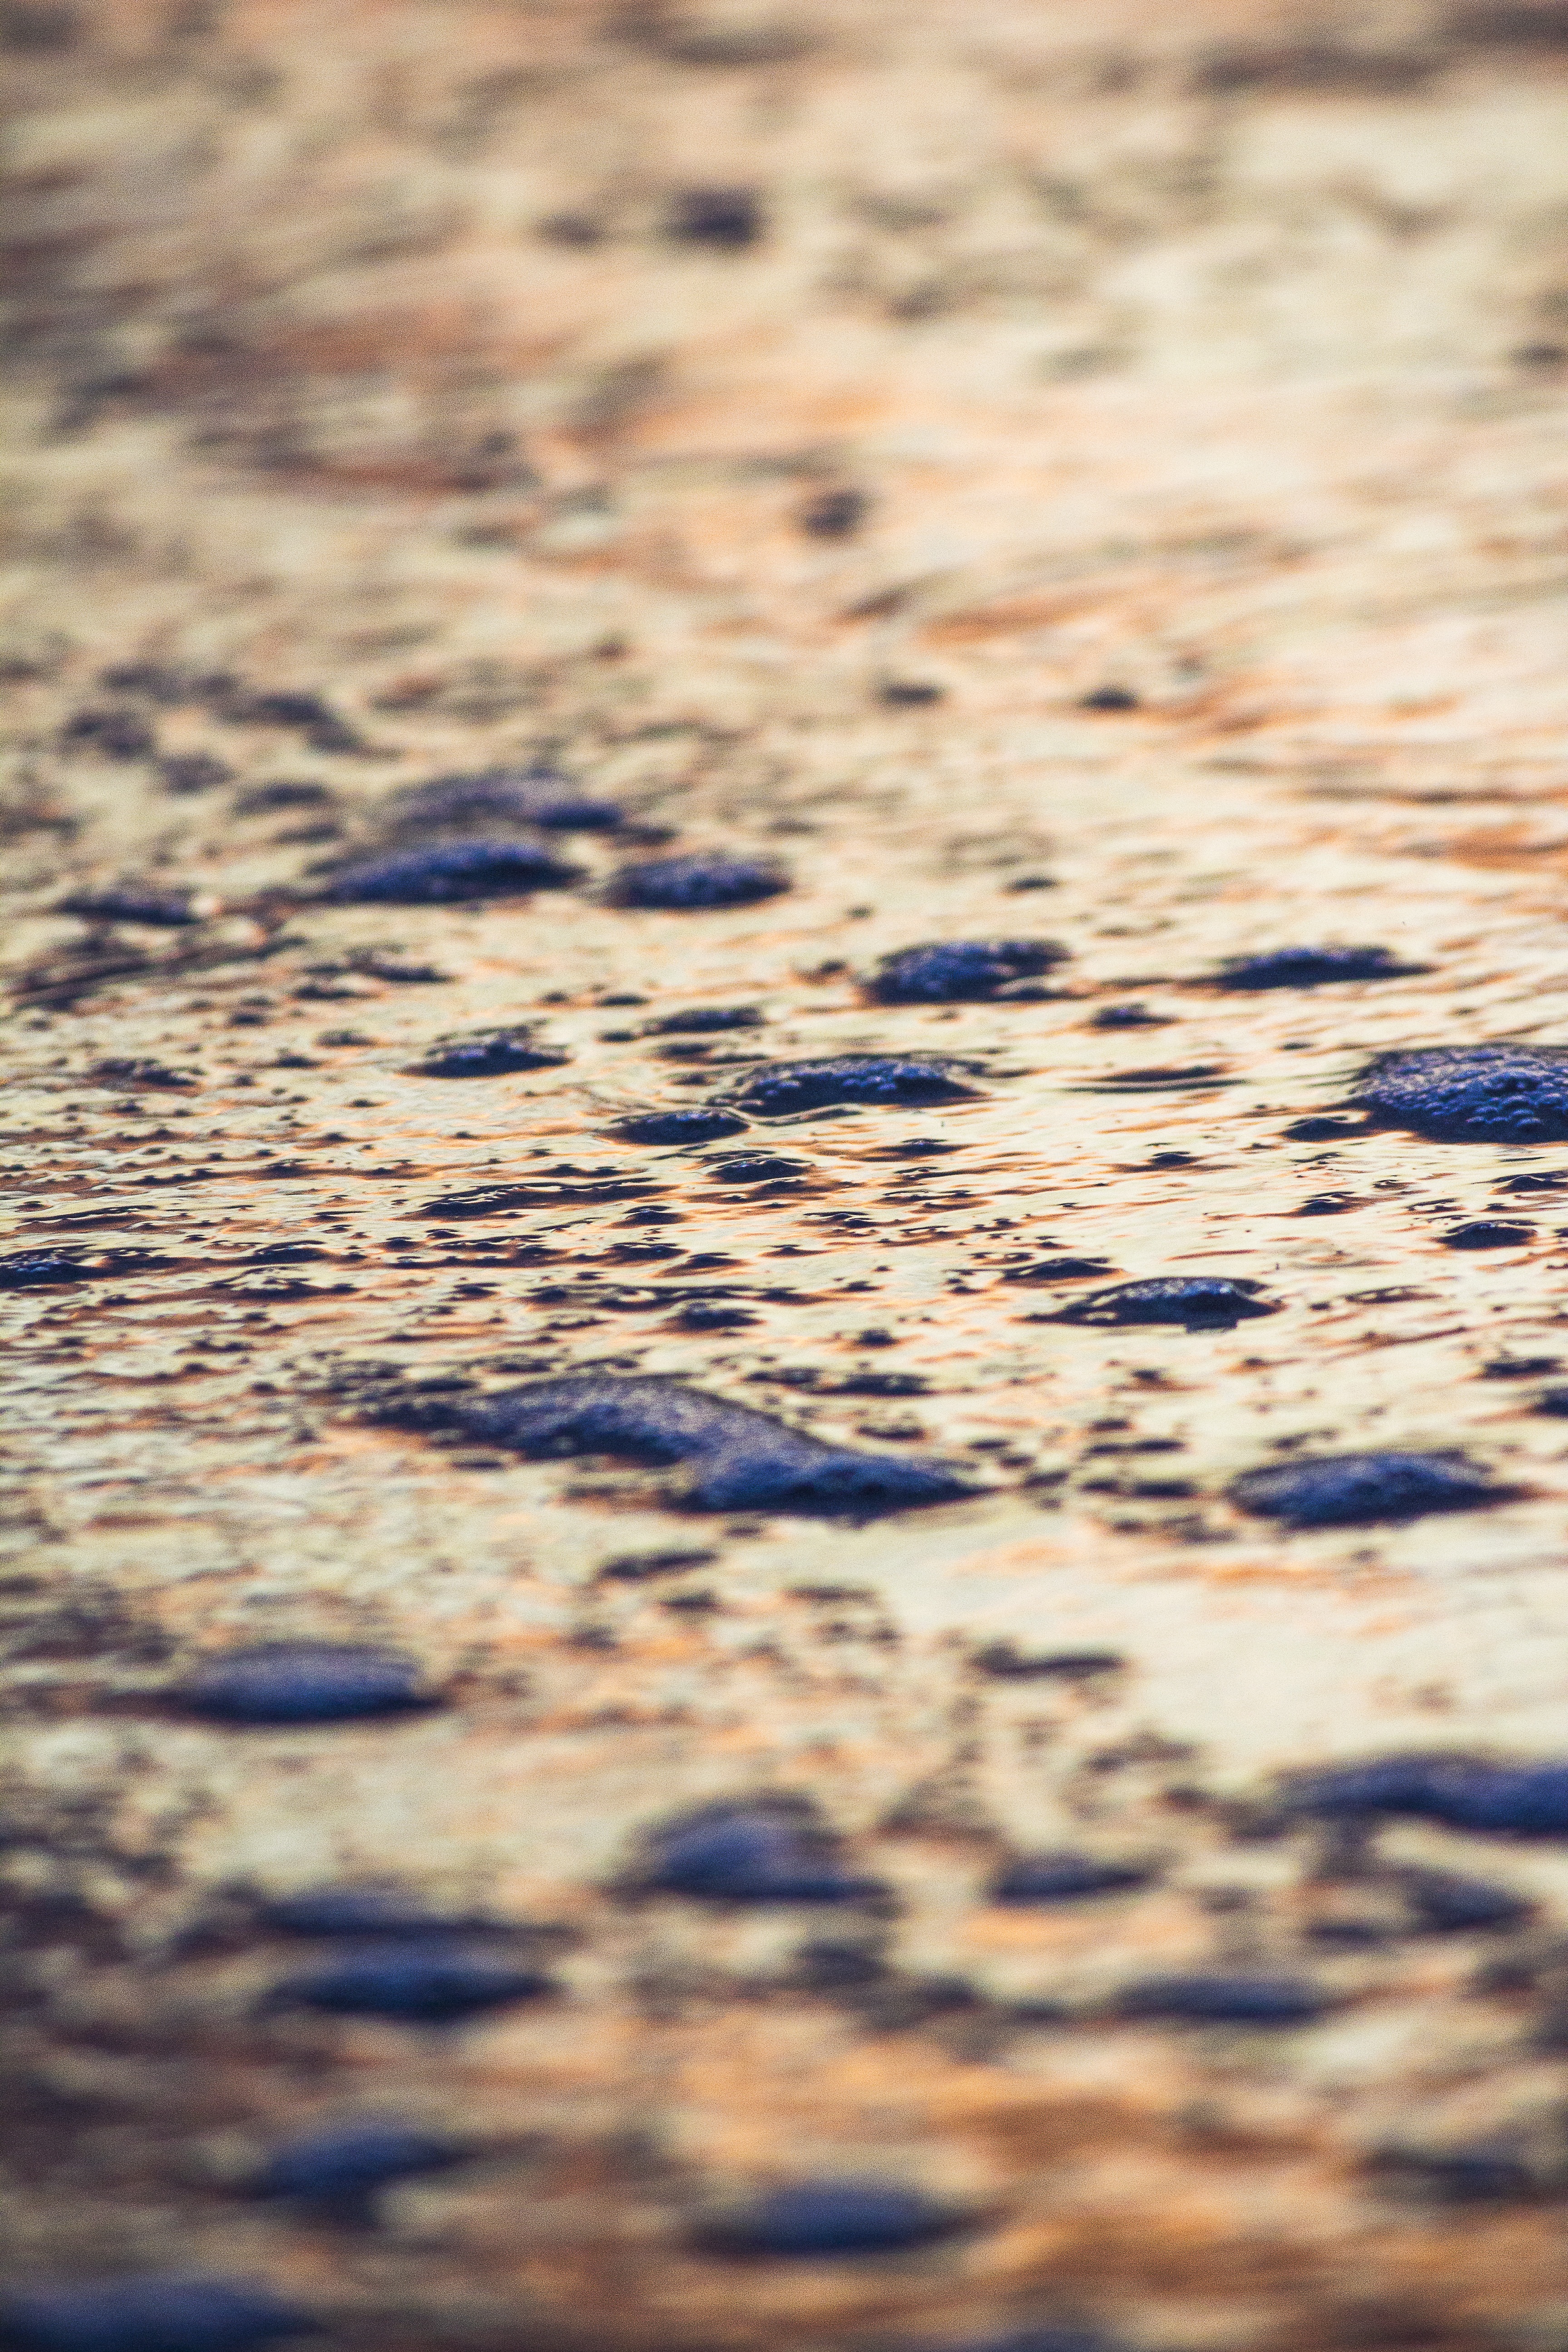
sea, water, nature, grass, sand, rock, wood, sunset, sunlight, morning, texture, leaf, wave, foam, reflection, soil, blue, season, close up, natural environment, grass family